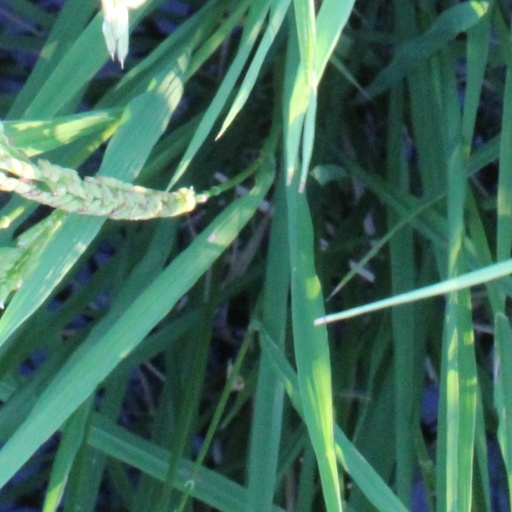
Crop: rice